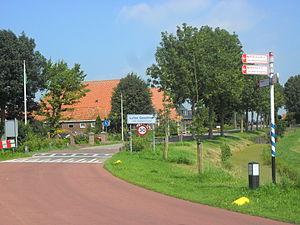
Gaastmeer est un village de la commune néerlandaise de Súdwest Fryslân, dans la province de Frise. Son nom en frison est De Gaastmar.